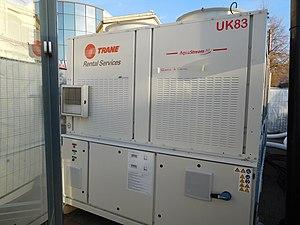
Refroidisseur de liquide à condensation par air Trane AquaStream 3G, utilisant le fluide frigorigène R410A, équipé de 10 ventilateurs (2 rangées de 5), de la patinoire temporaire de Cosne-Cours-sur-Loire (Nièvre, France), décembre 2015.
Trane Inc. est un fabricant de systèmes de chauffage, de ventilation et de climatisation ainsi que de systèmes de gestion et de contrôle des bâtiments. La société est une filiale de Trane Technologies et succède aux American Standard Companies. Elle fabrique des produits sous les marques Trane et American Standard.